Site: brandenburg
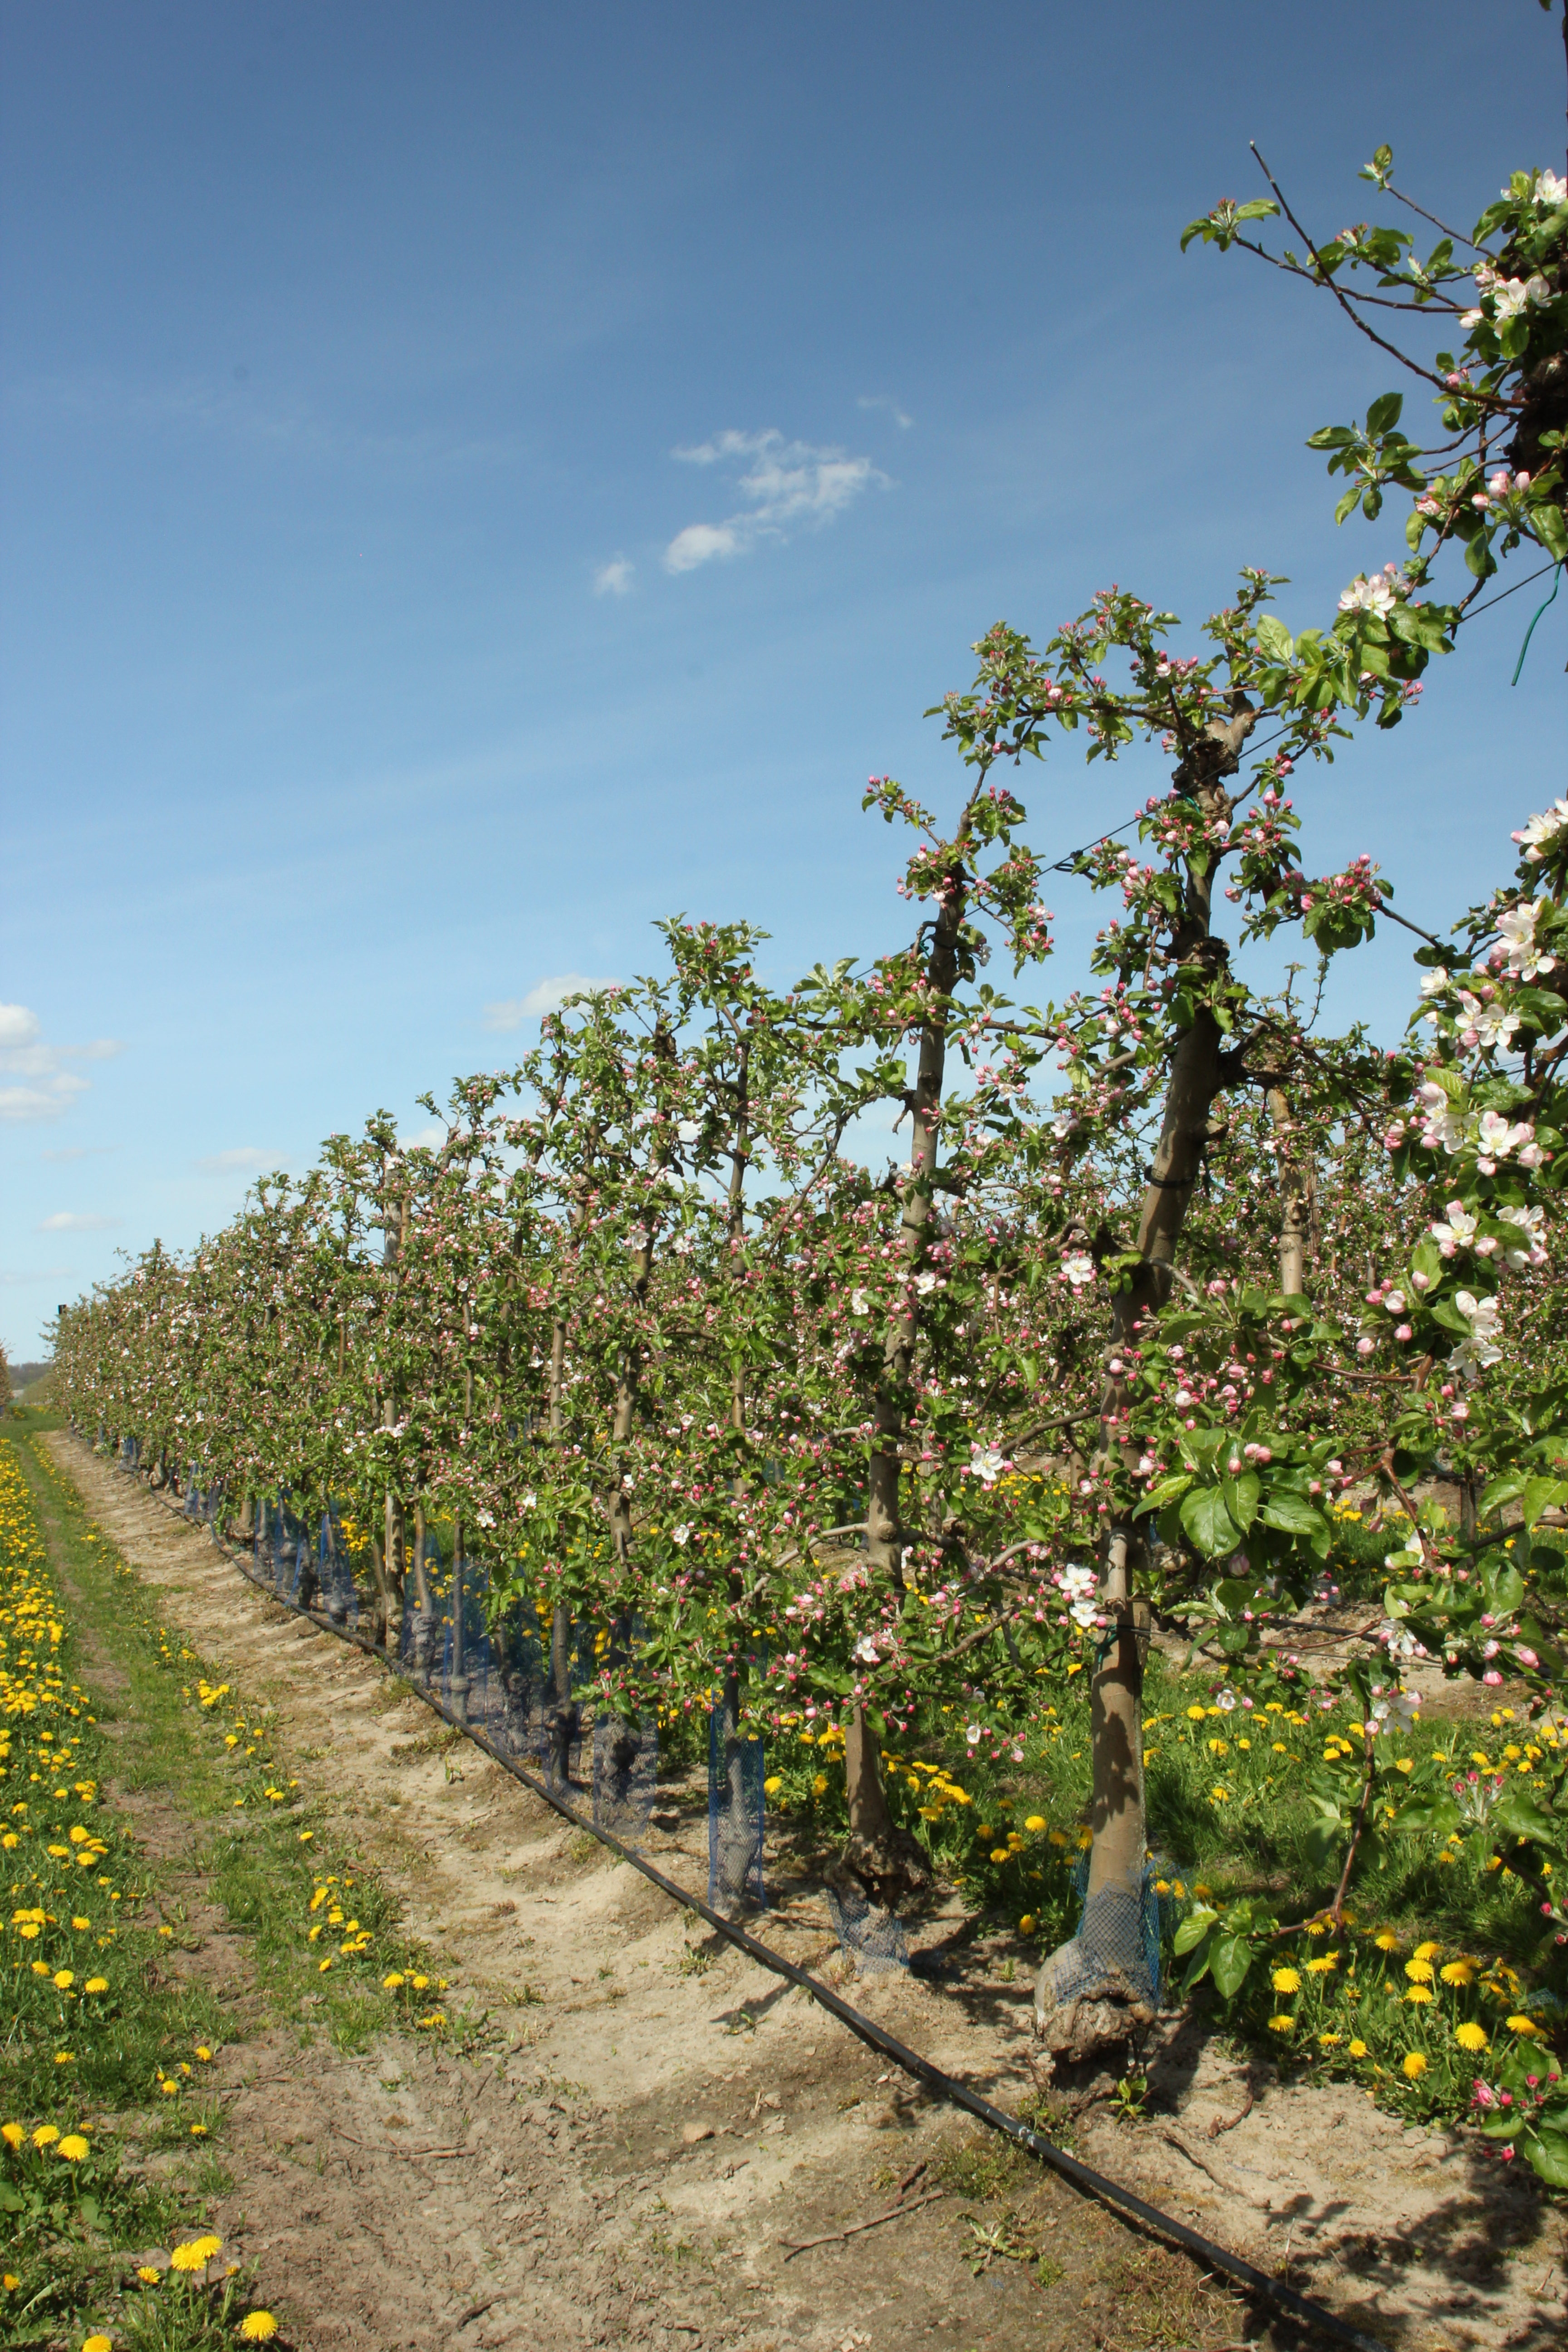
Growth stage (BBCH 57): Inflorescence emergence